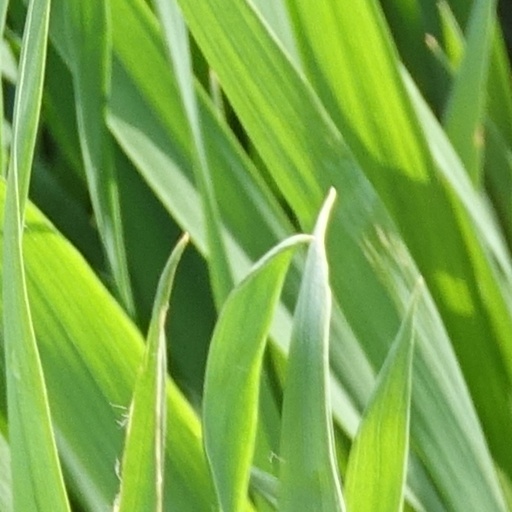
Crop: wheat